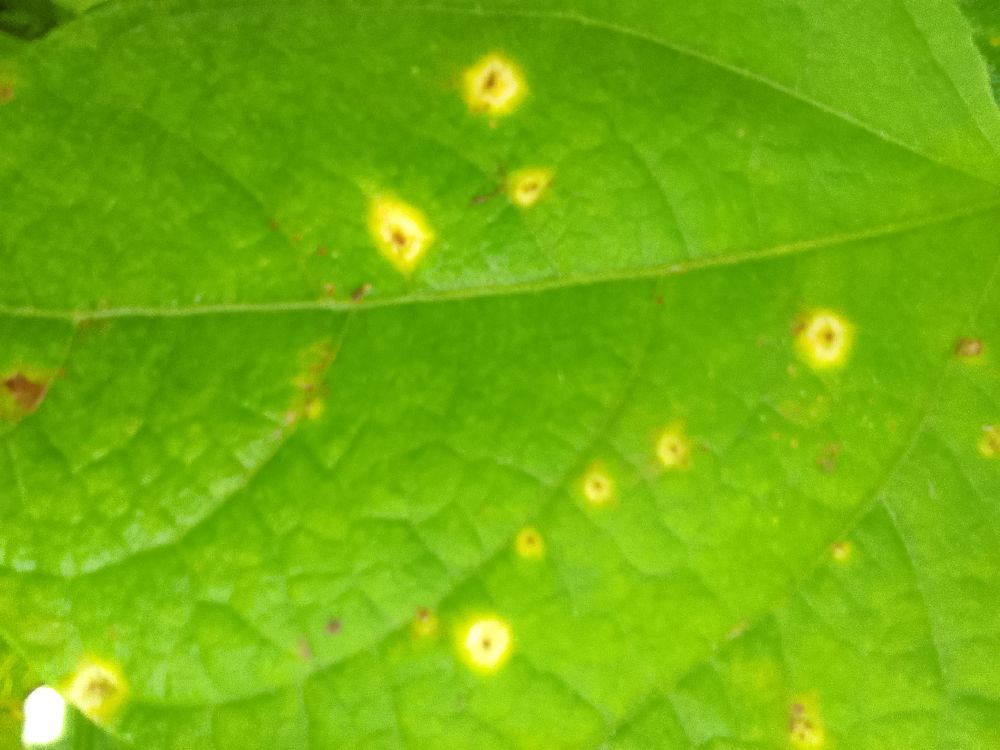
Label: rust